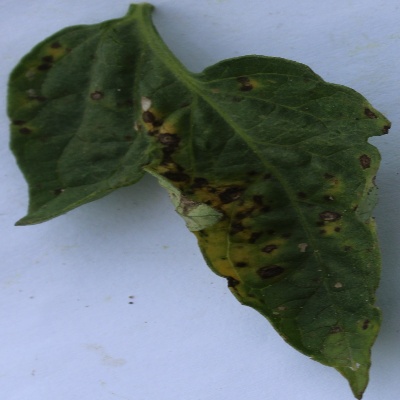
Crop: Tomato
Condition: septoria leaf spot